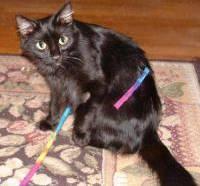
cat